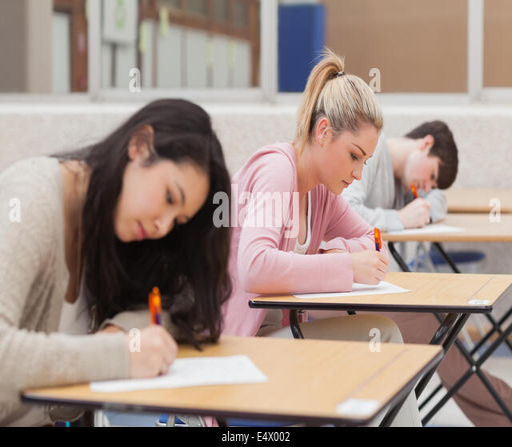
students writing during an exam